International Cherry Blossom Festival

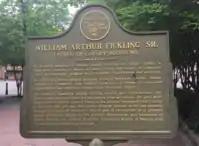
Historical Marker for William A. Fickling

A new resident to Macon, Carolyn Crayton, noticed the trees and thought they were beautiful. She approached Fickling at a picnic and spoke about planting more trees throughout Macon. To start the project, Fickling agreed to donate the trees if she would organize the planting. On November 24, 1973, the first Yoshino cherry trees were planted. The community planted around 500 trees down Wesleyan Woods Drive and along Guerry Drive and Oxford Road. Over the years, the trees became a common sight around the city and grew to become an identifying symbol of the city.